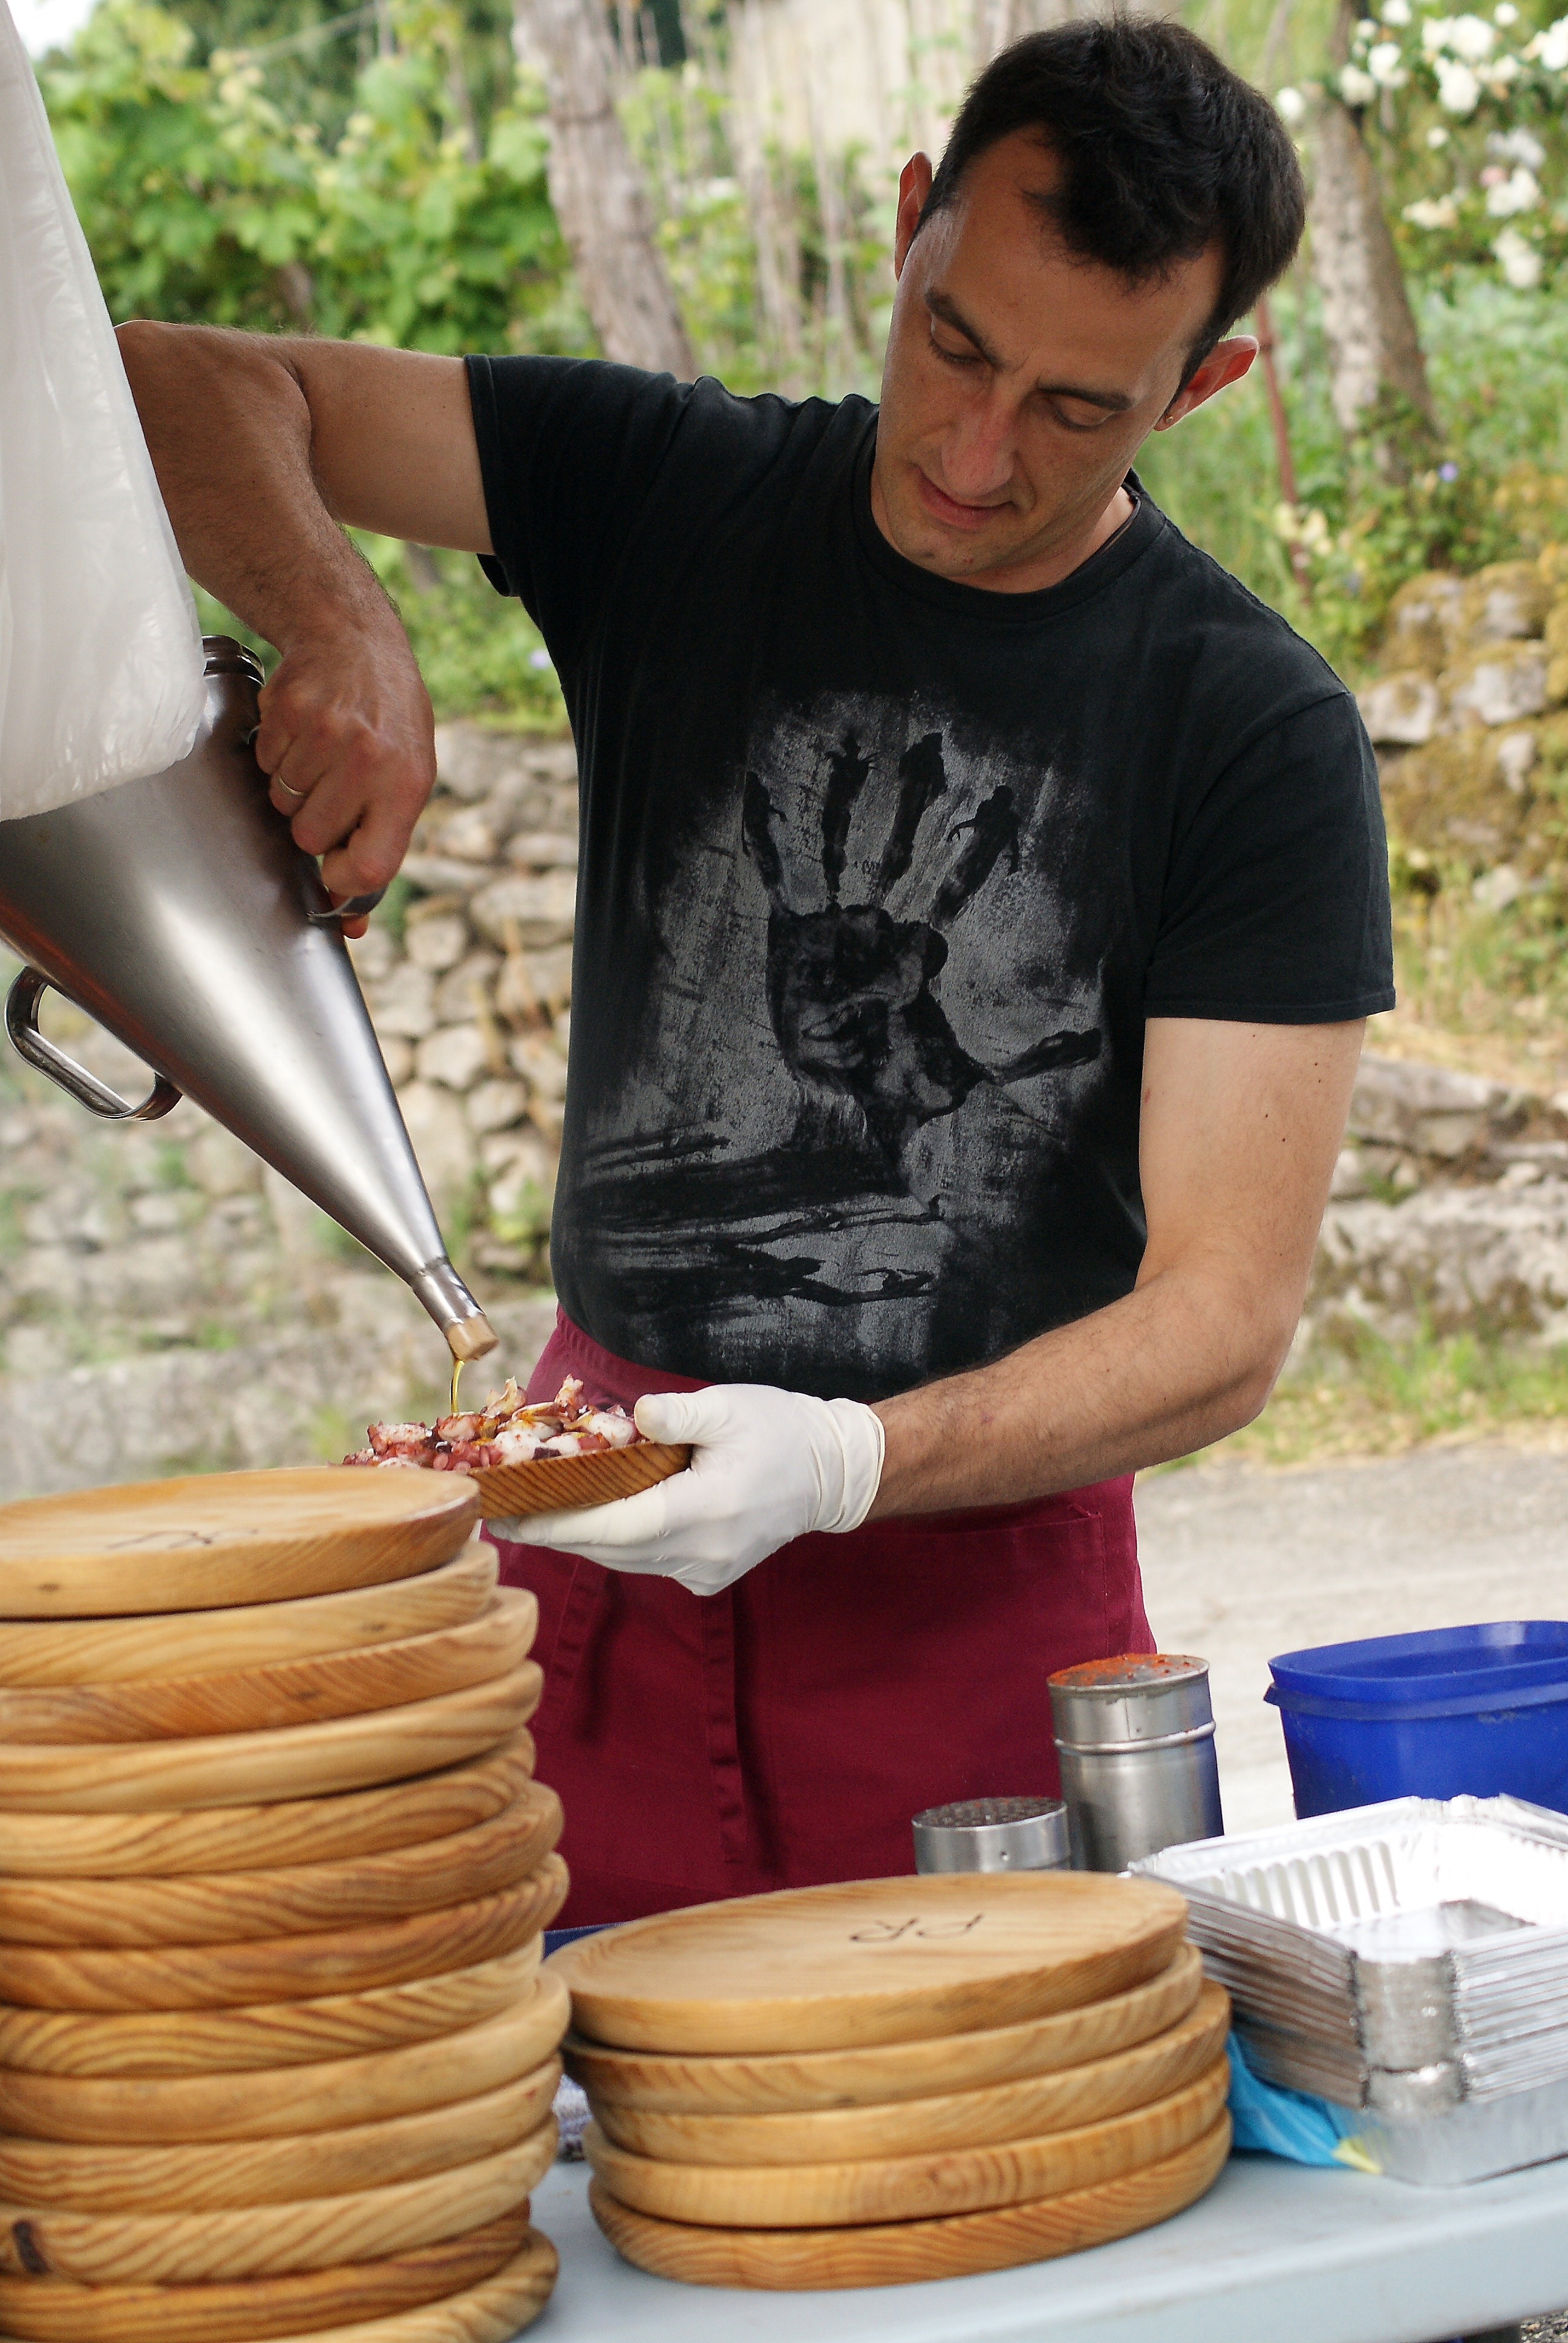
food, eating, galicia, pontevedra, ggl1, alama, galiciarural, rutadaliberdade, festadocarro, sense, human action